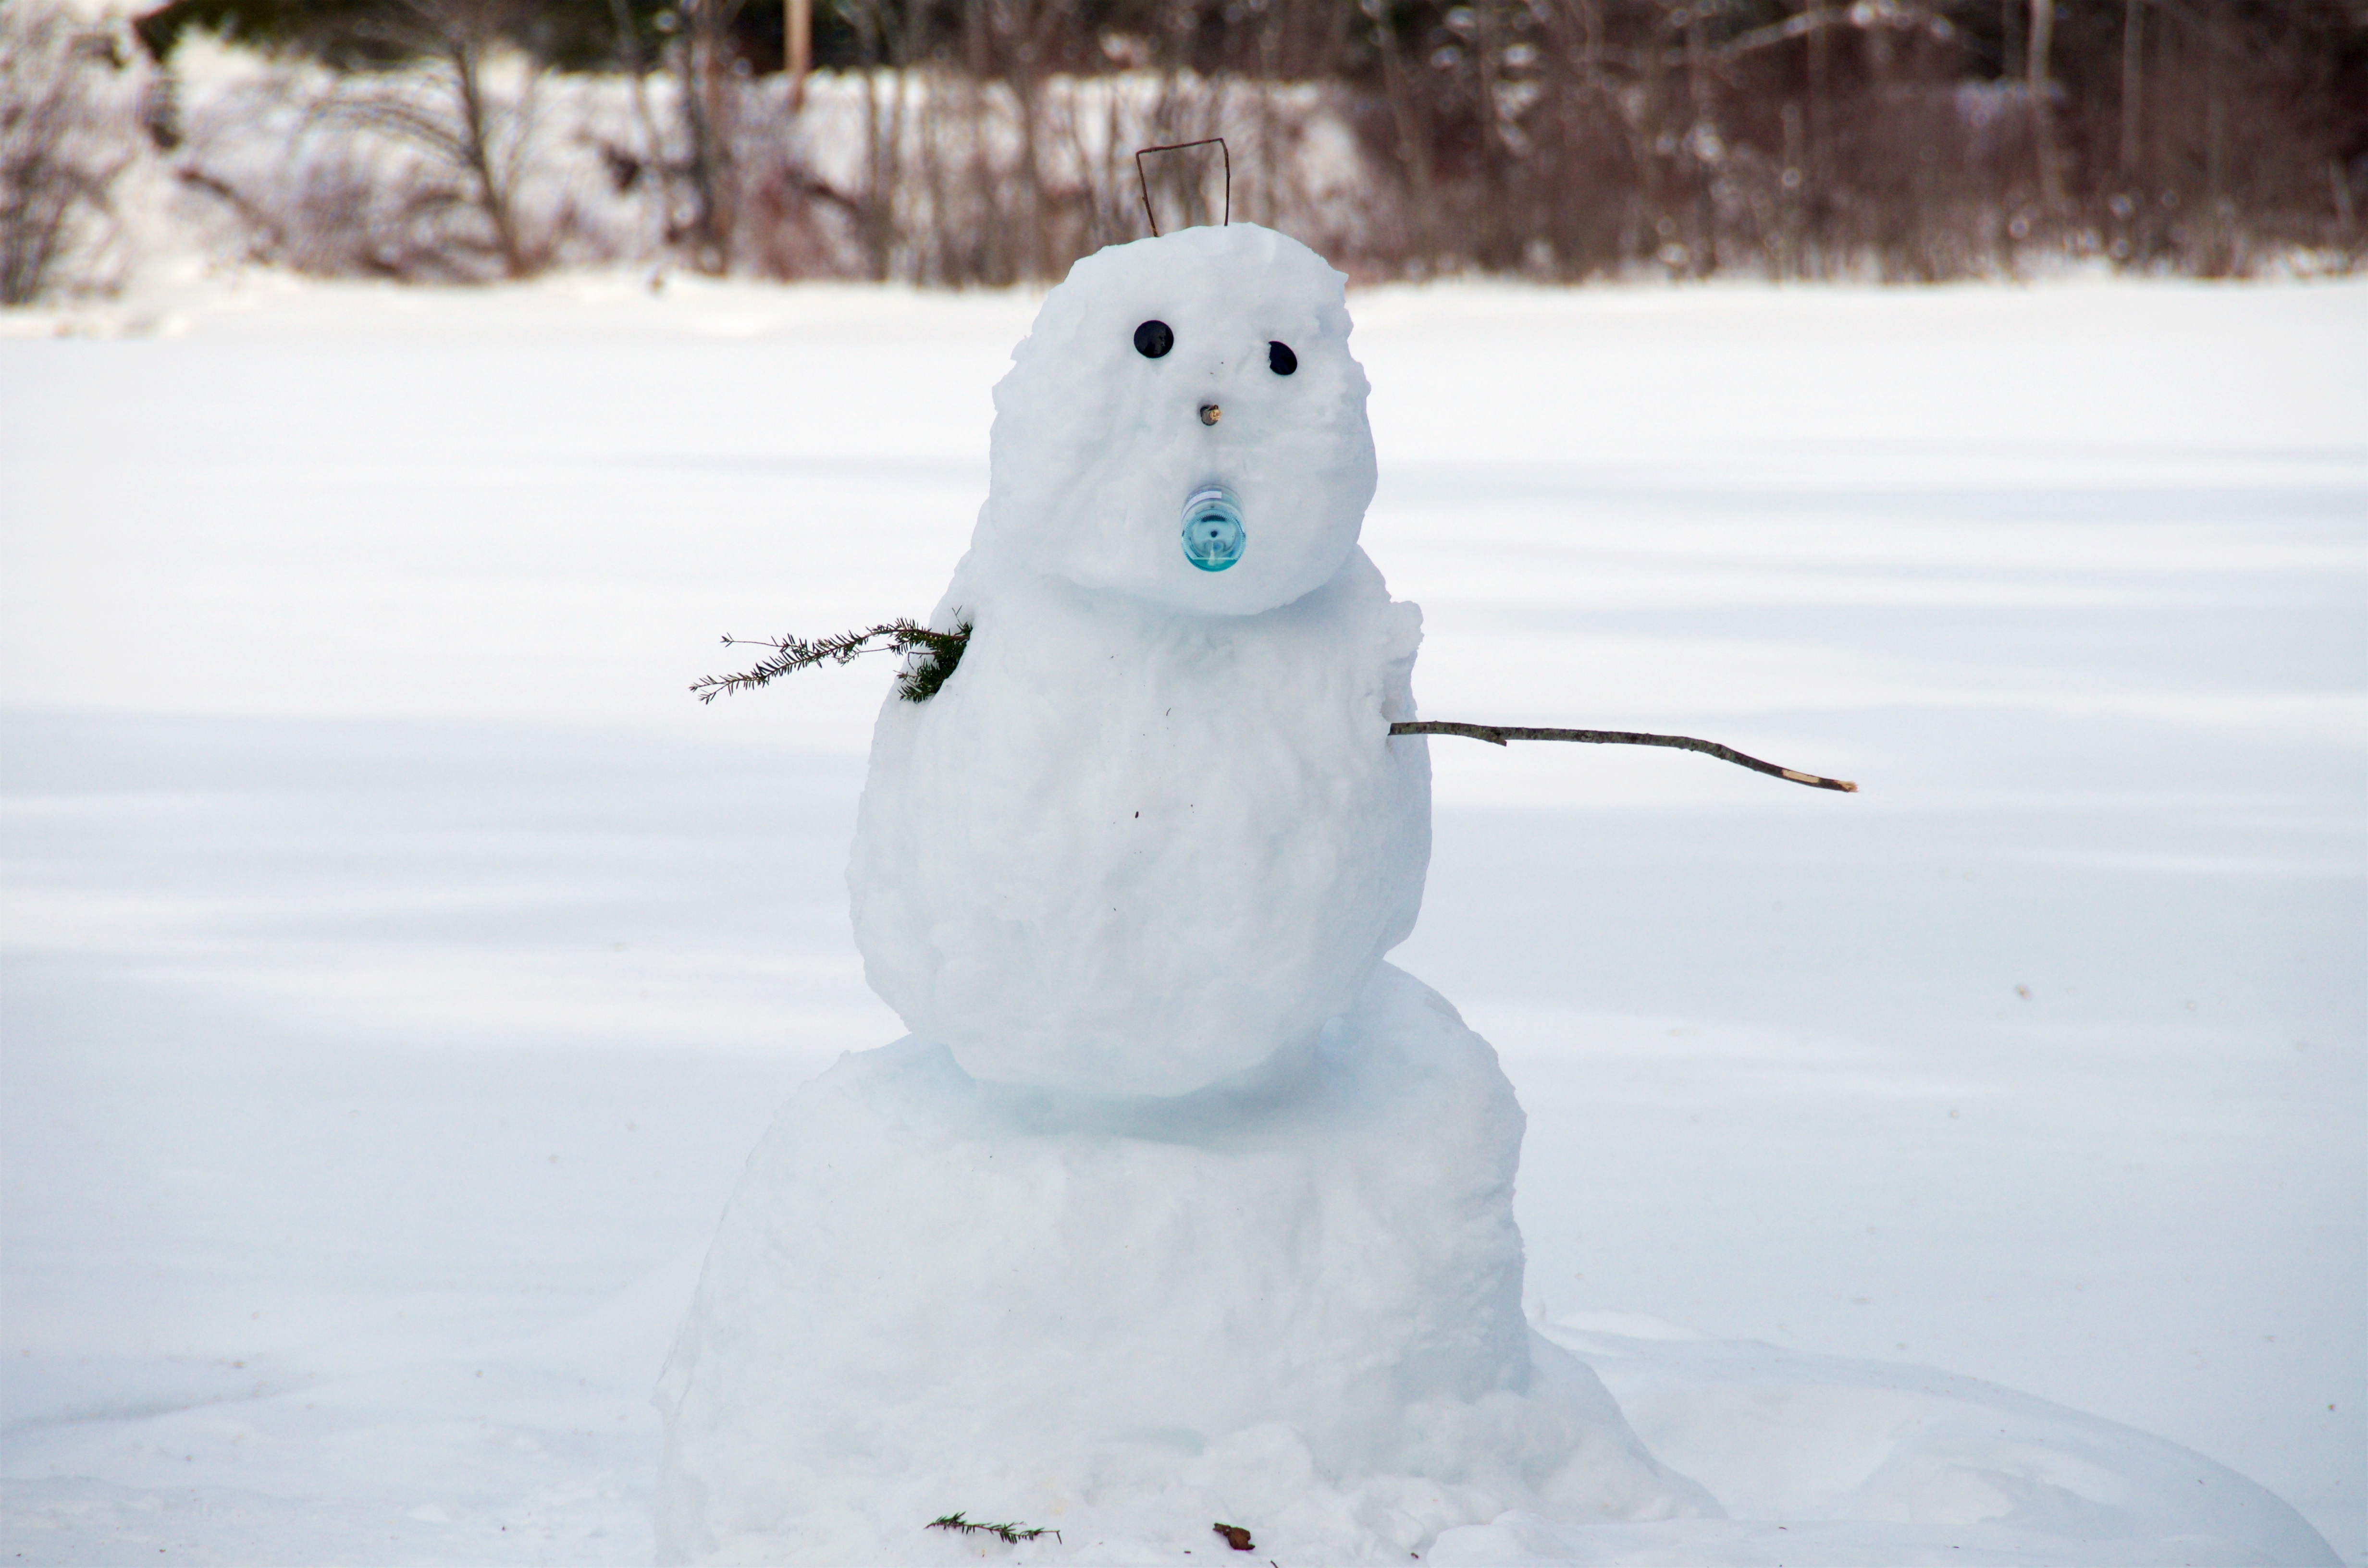
snow, winter, white, ice, weather, arctic, season, snowman, blizzard, freezing, winter storm